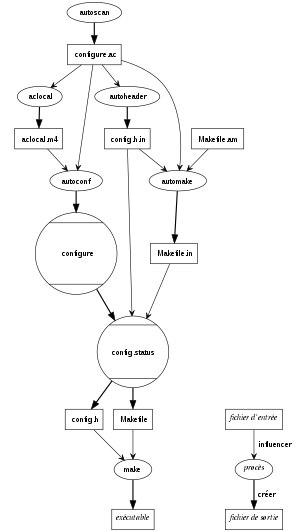
GNU Autoconf est un logiciel servant à produire des scripts shell qui configurent automatiquement le code source d'un logiciel pour l'adapter à divers systèmes d'exploitation de type Unix. Les scripts produits par Autoconf sont indépendants de cet outil quand ils s'exécutent, de sorte que les usagers de ces scripts n'ont pas besoin d'avoir Autoconf.
Autotools est un terme général utilisé par la communauté anglo-saxonne pour désigner l'ensemble des outils de build du projet GNU.